The Enchafèd Flood

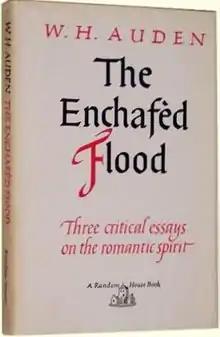
First US edition

The Enchafèd Flood: or, The Romantic Iconography of the Sea is a book of three lectures by W. H. Auden, first published in 1950.